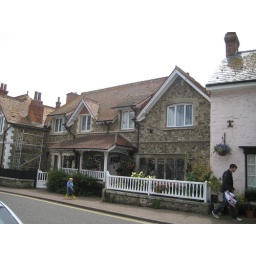
Devon, the boy in the yellow wellies